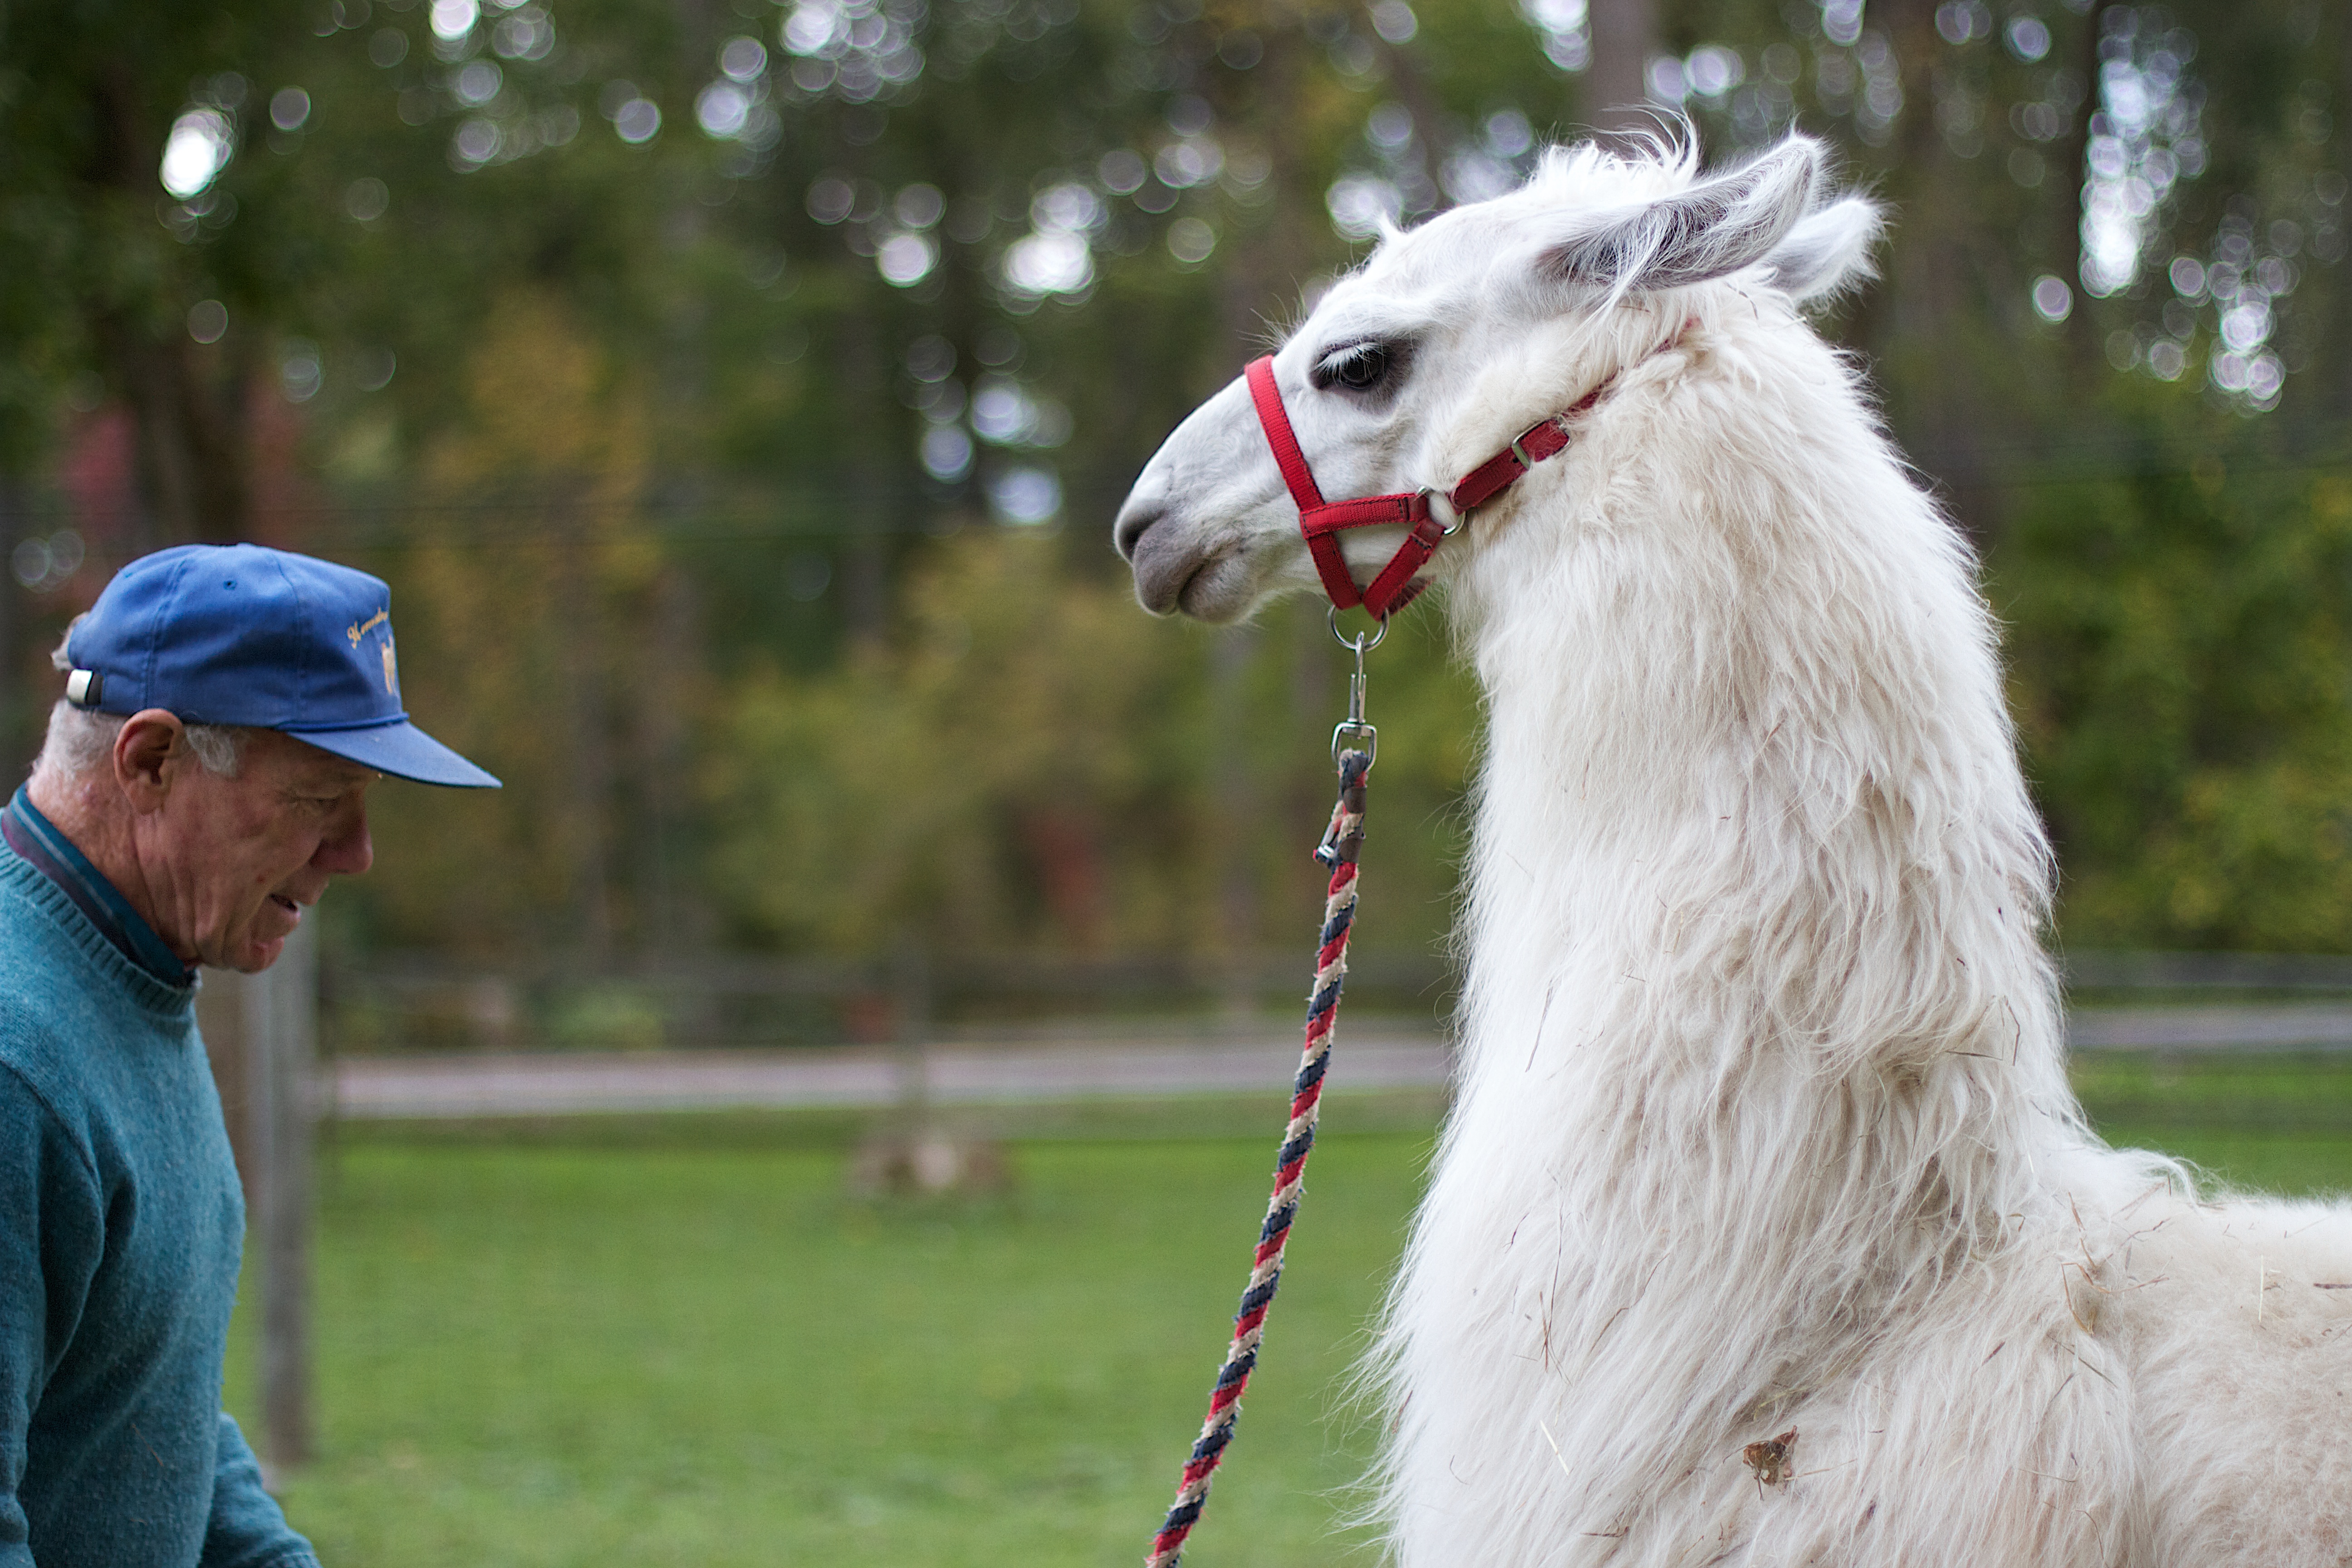
mammal, llama, alpaca, vertebrate, camel like mammal